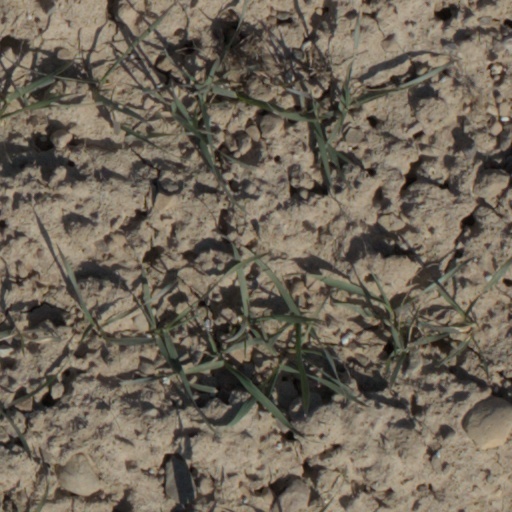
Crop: wheat